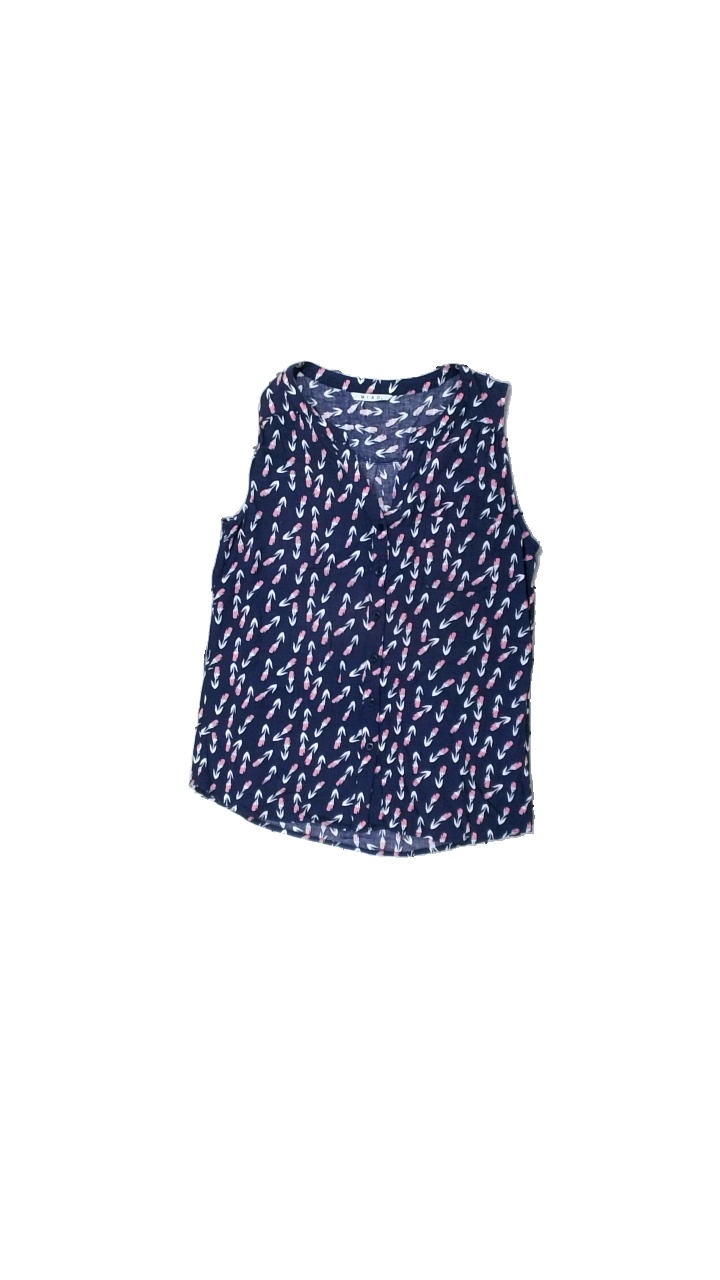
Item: Tank Top (Ladies)
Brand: Miad
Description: linne med blomtryck
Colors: Blue, White, Pink
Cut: V-collar
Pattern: Floral print
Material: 100% viskos
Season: All
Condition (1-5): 4
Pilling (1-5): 5
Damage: urtvättat
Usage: Reuse
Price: <50